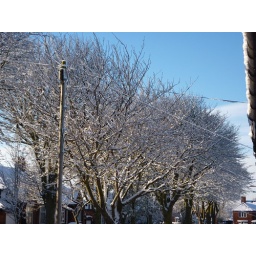
The tree in the street